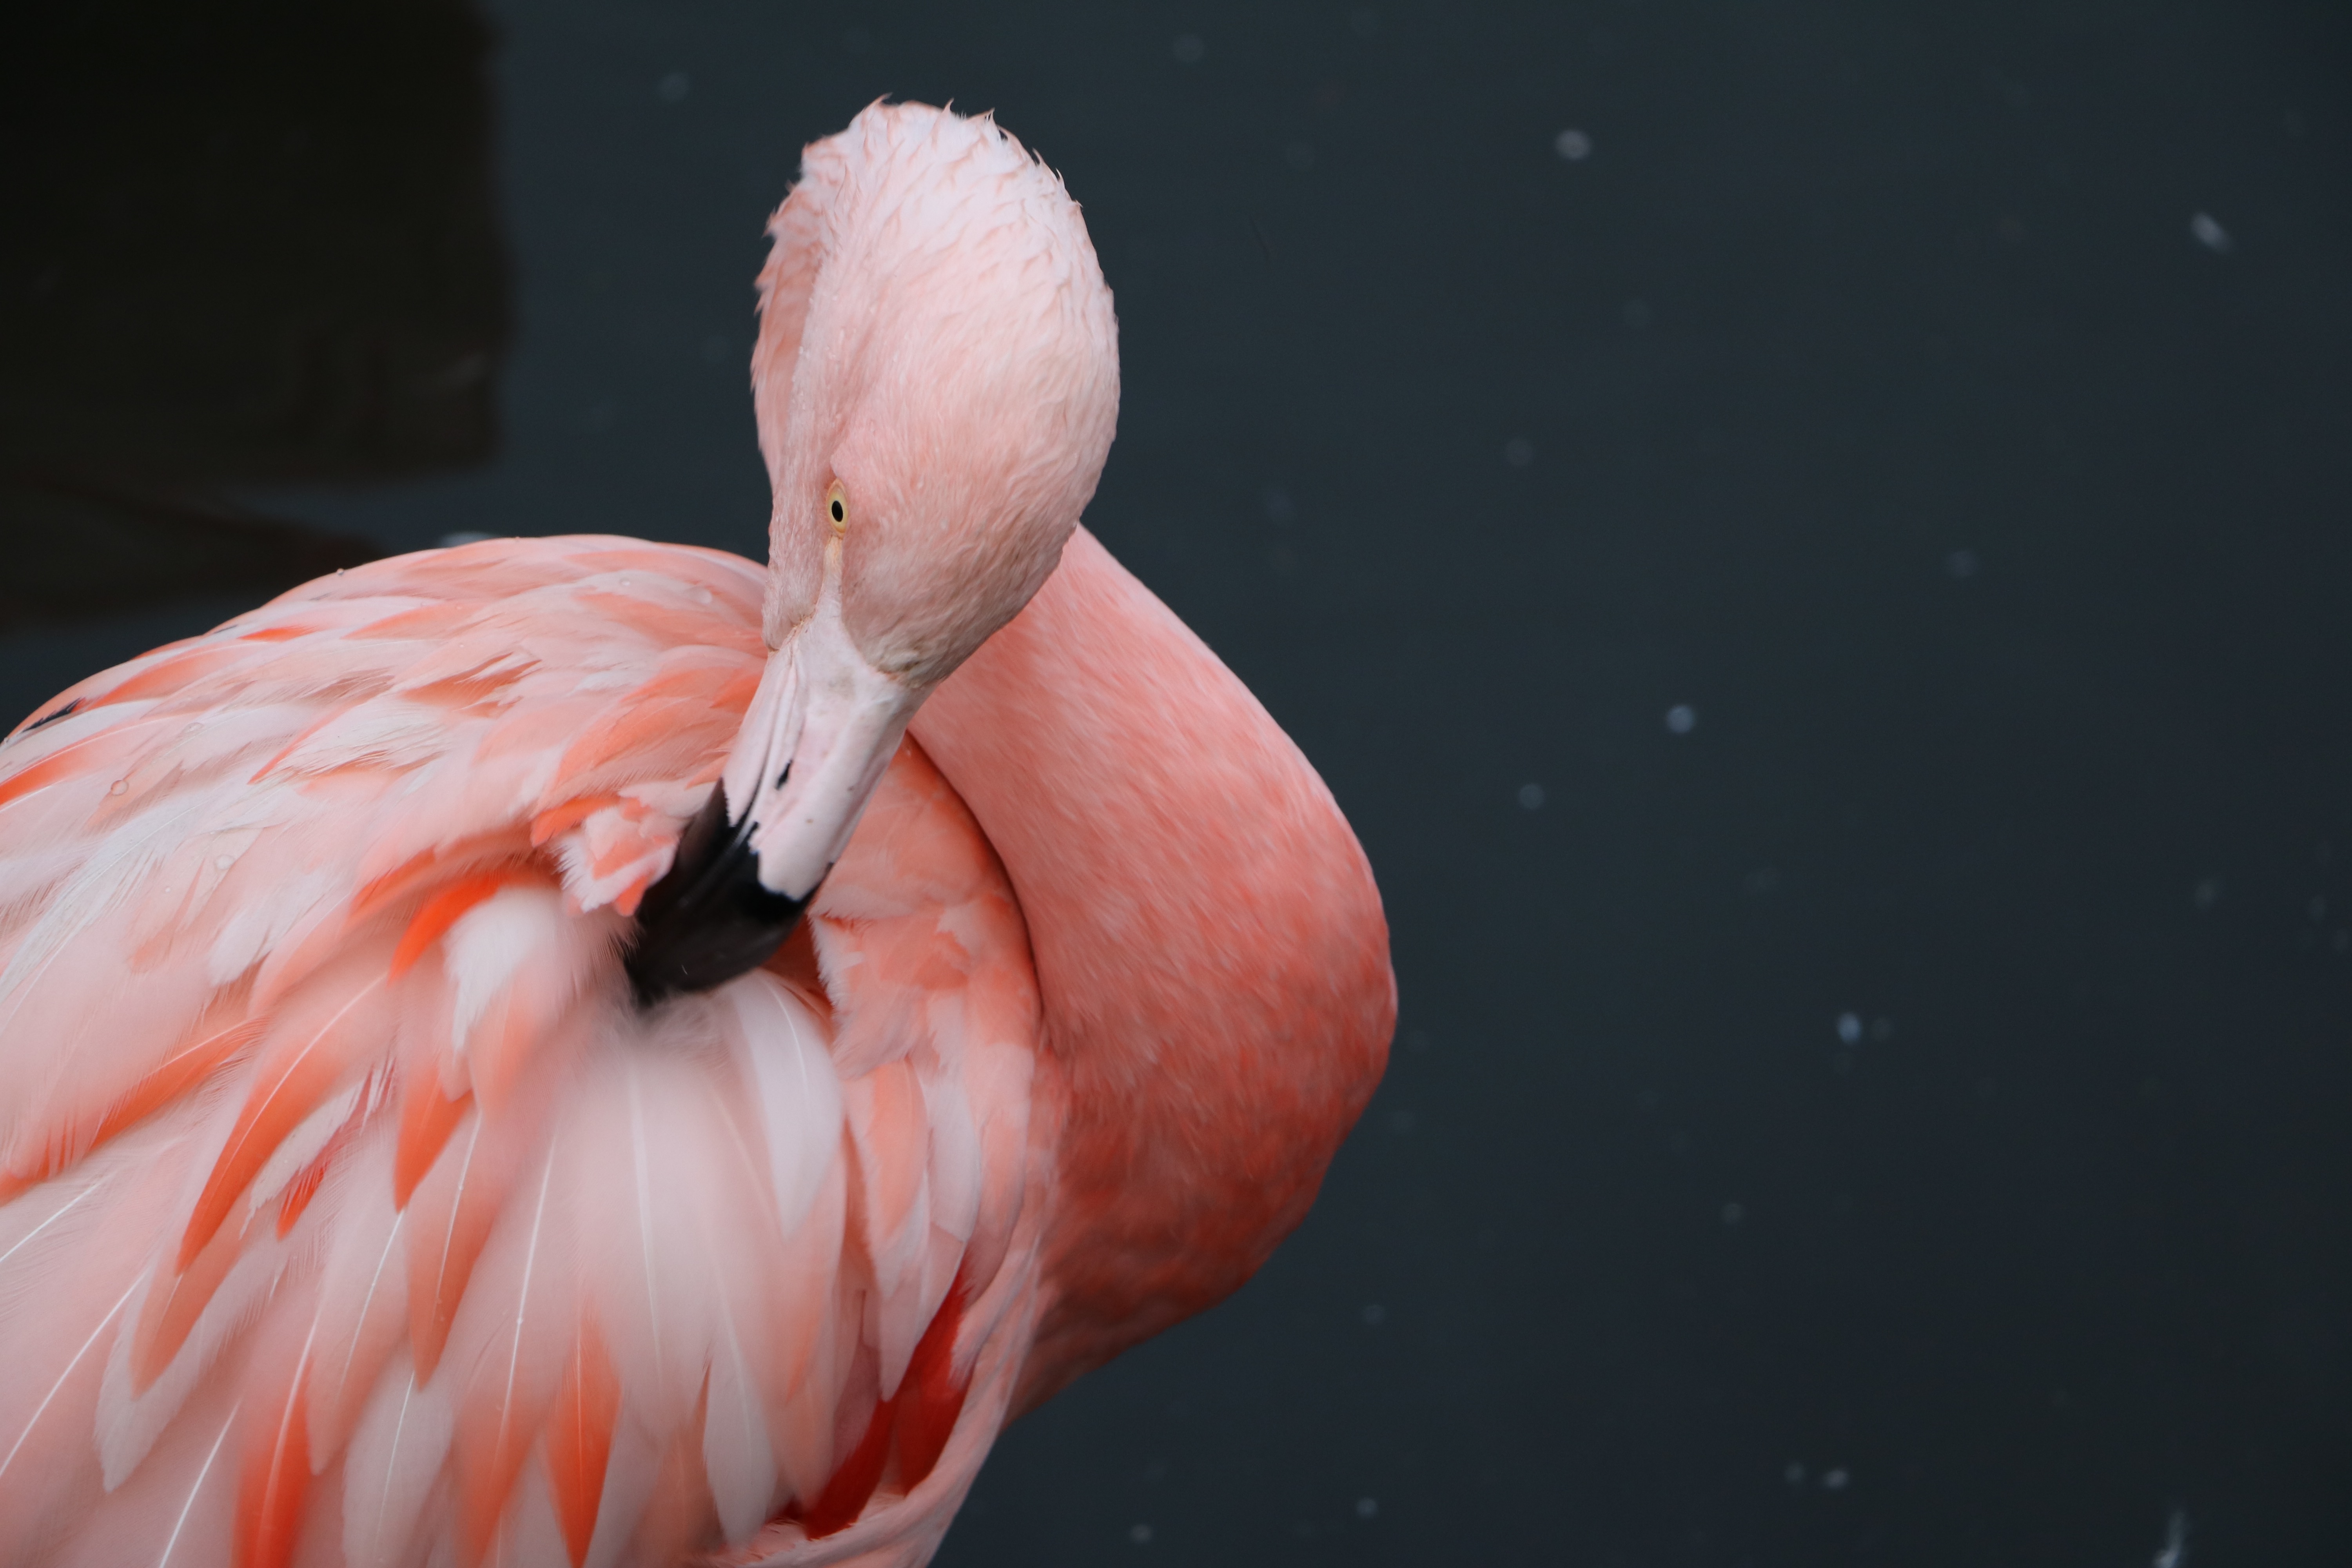
bird, wing, beak, flamingo, vertebrate, water bird